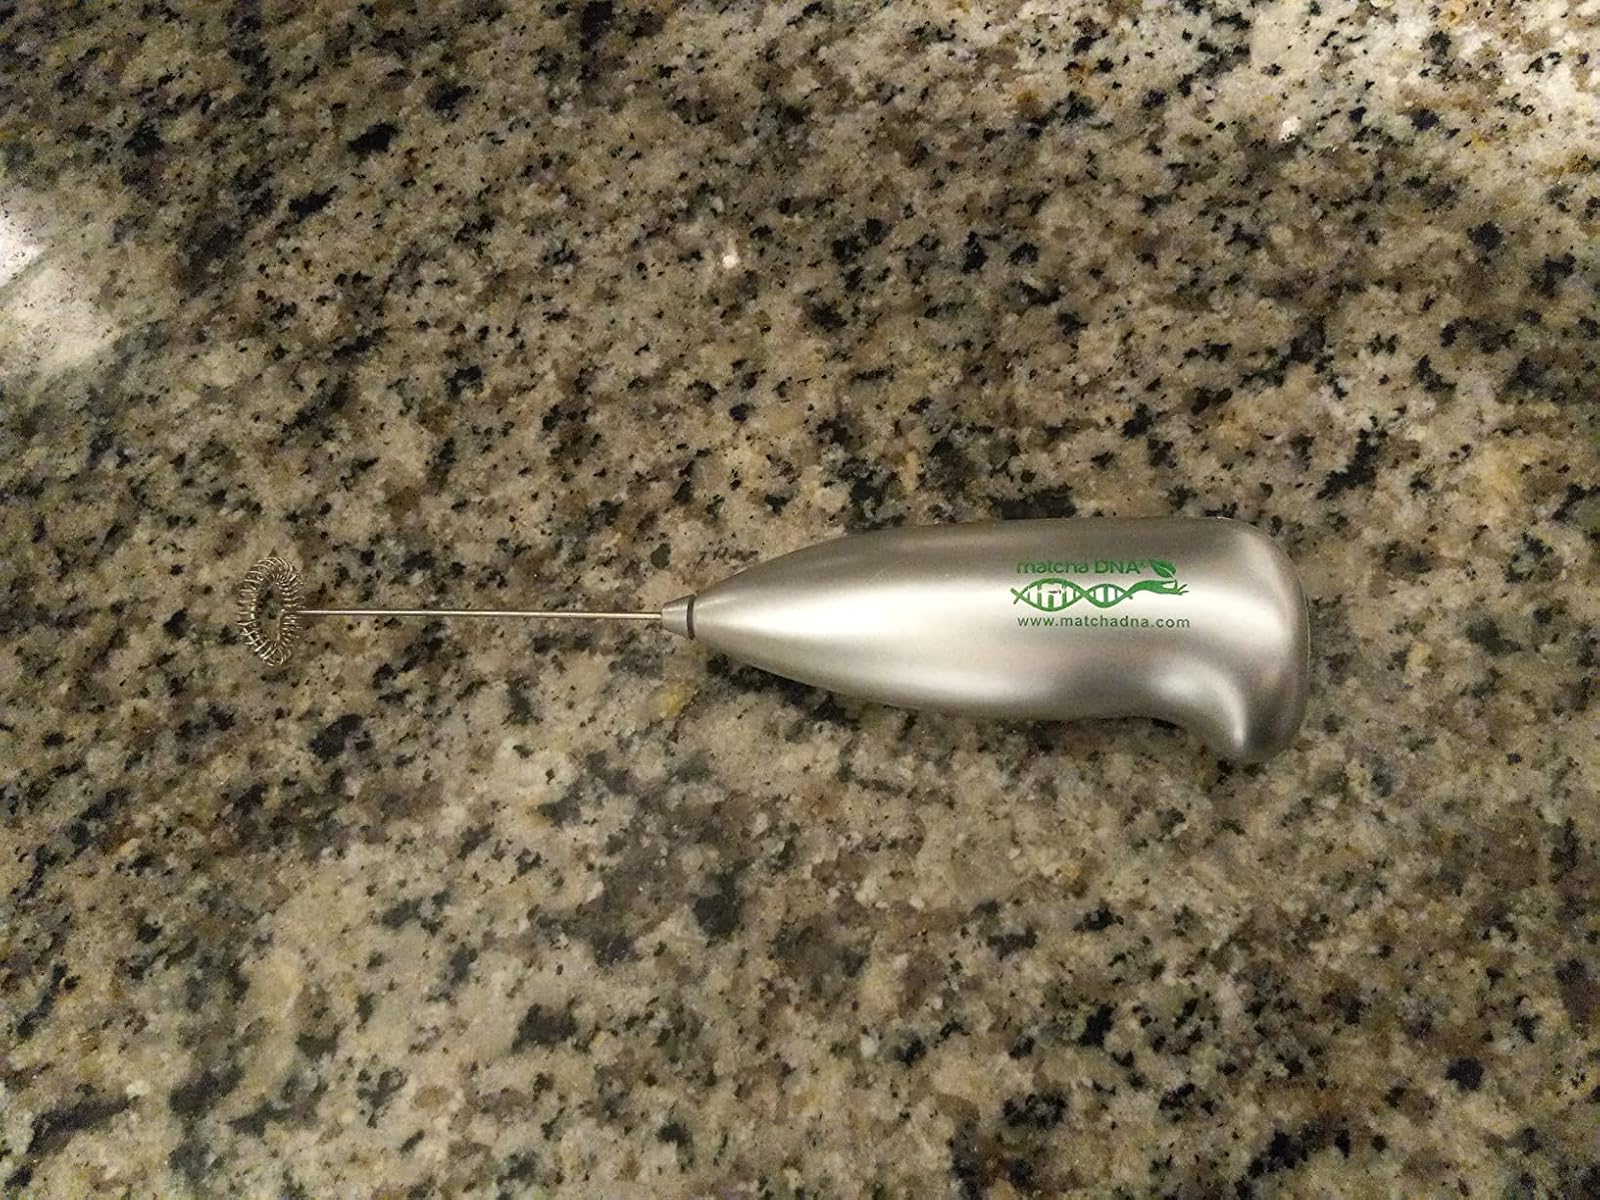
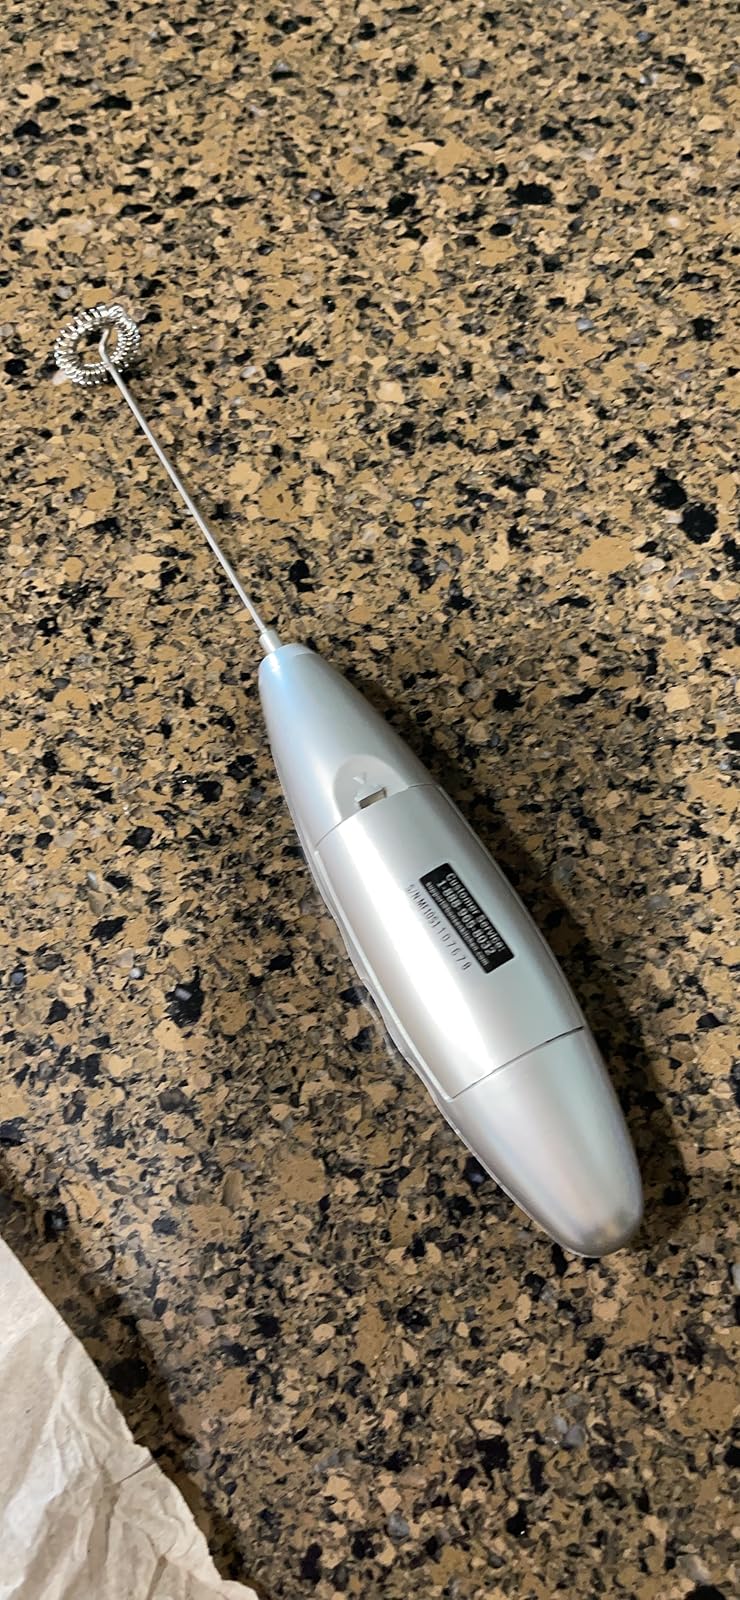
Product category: items_mixer
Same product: no